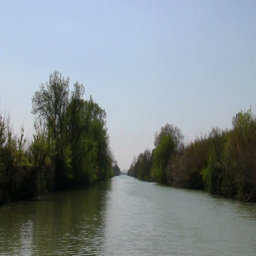
vessel sails on the canal in nature